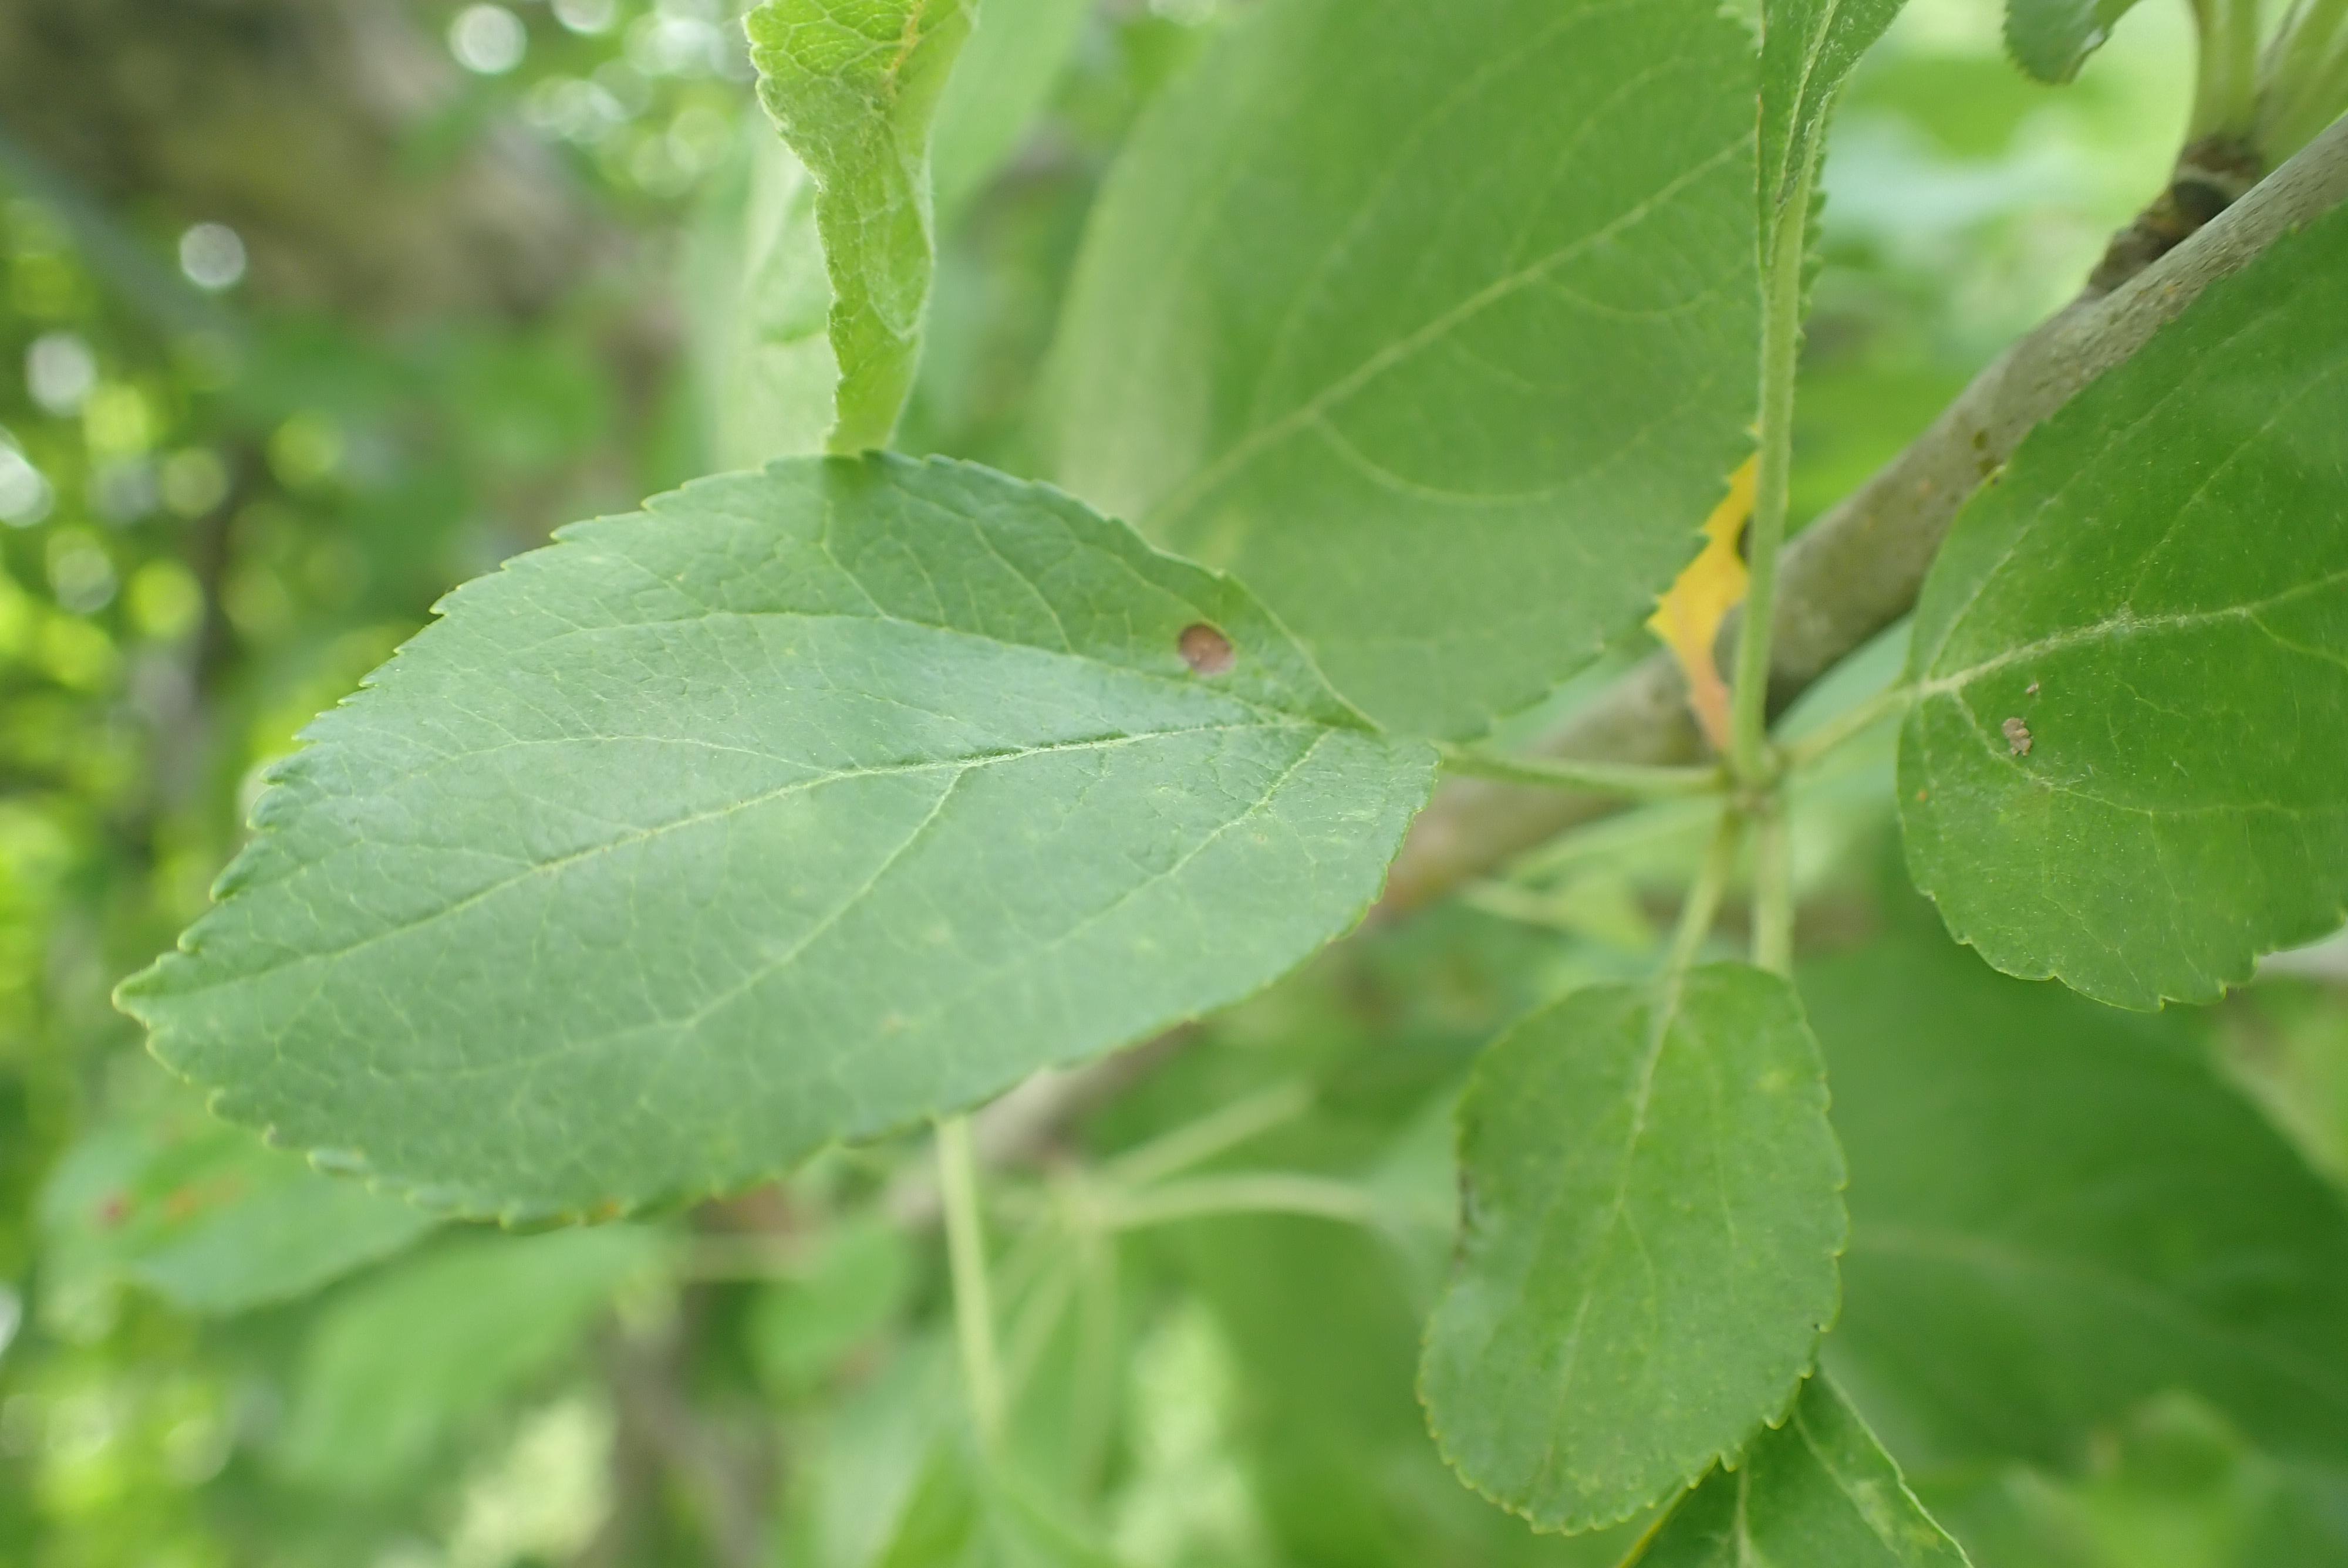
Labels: frog_eye_leaf_spot